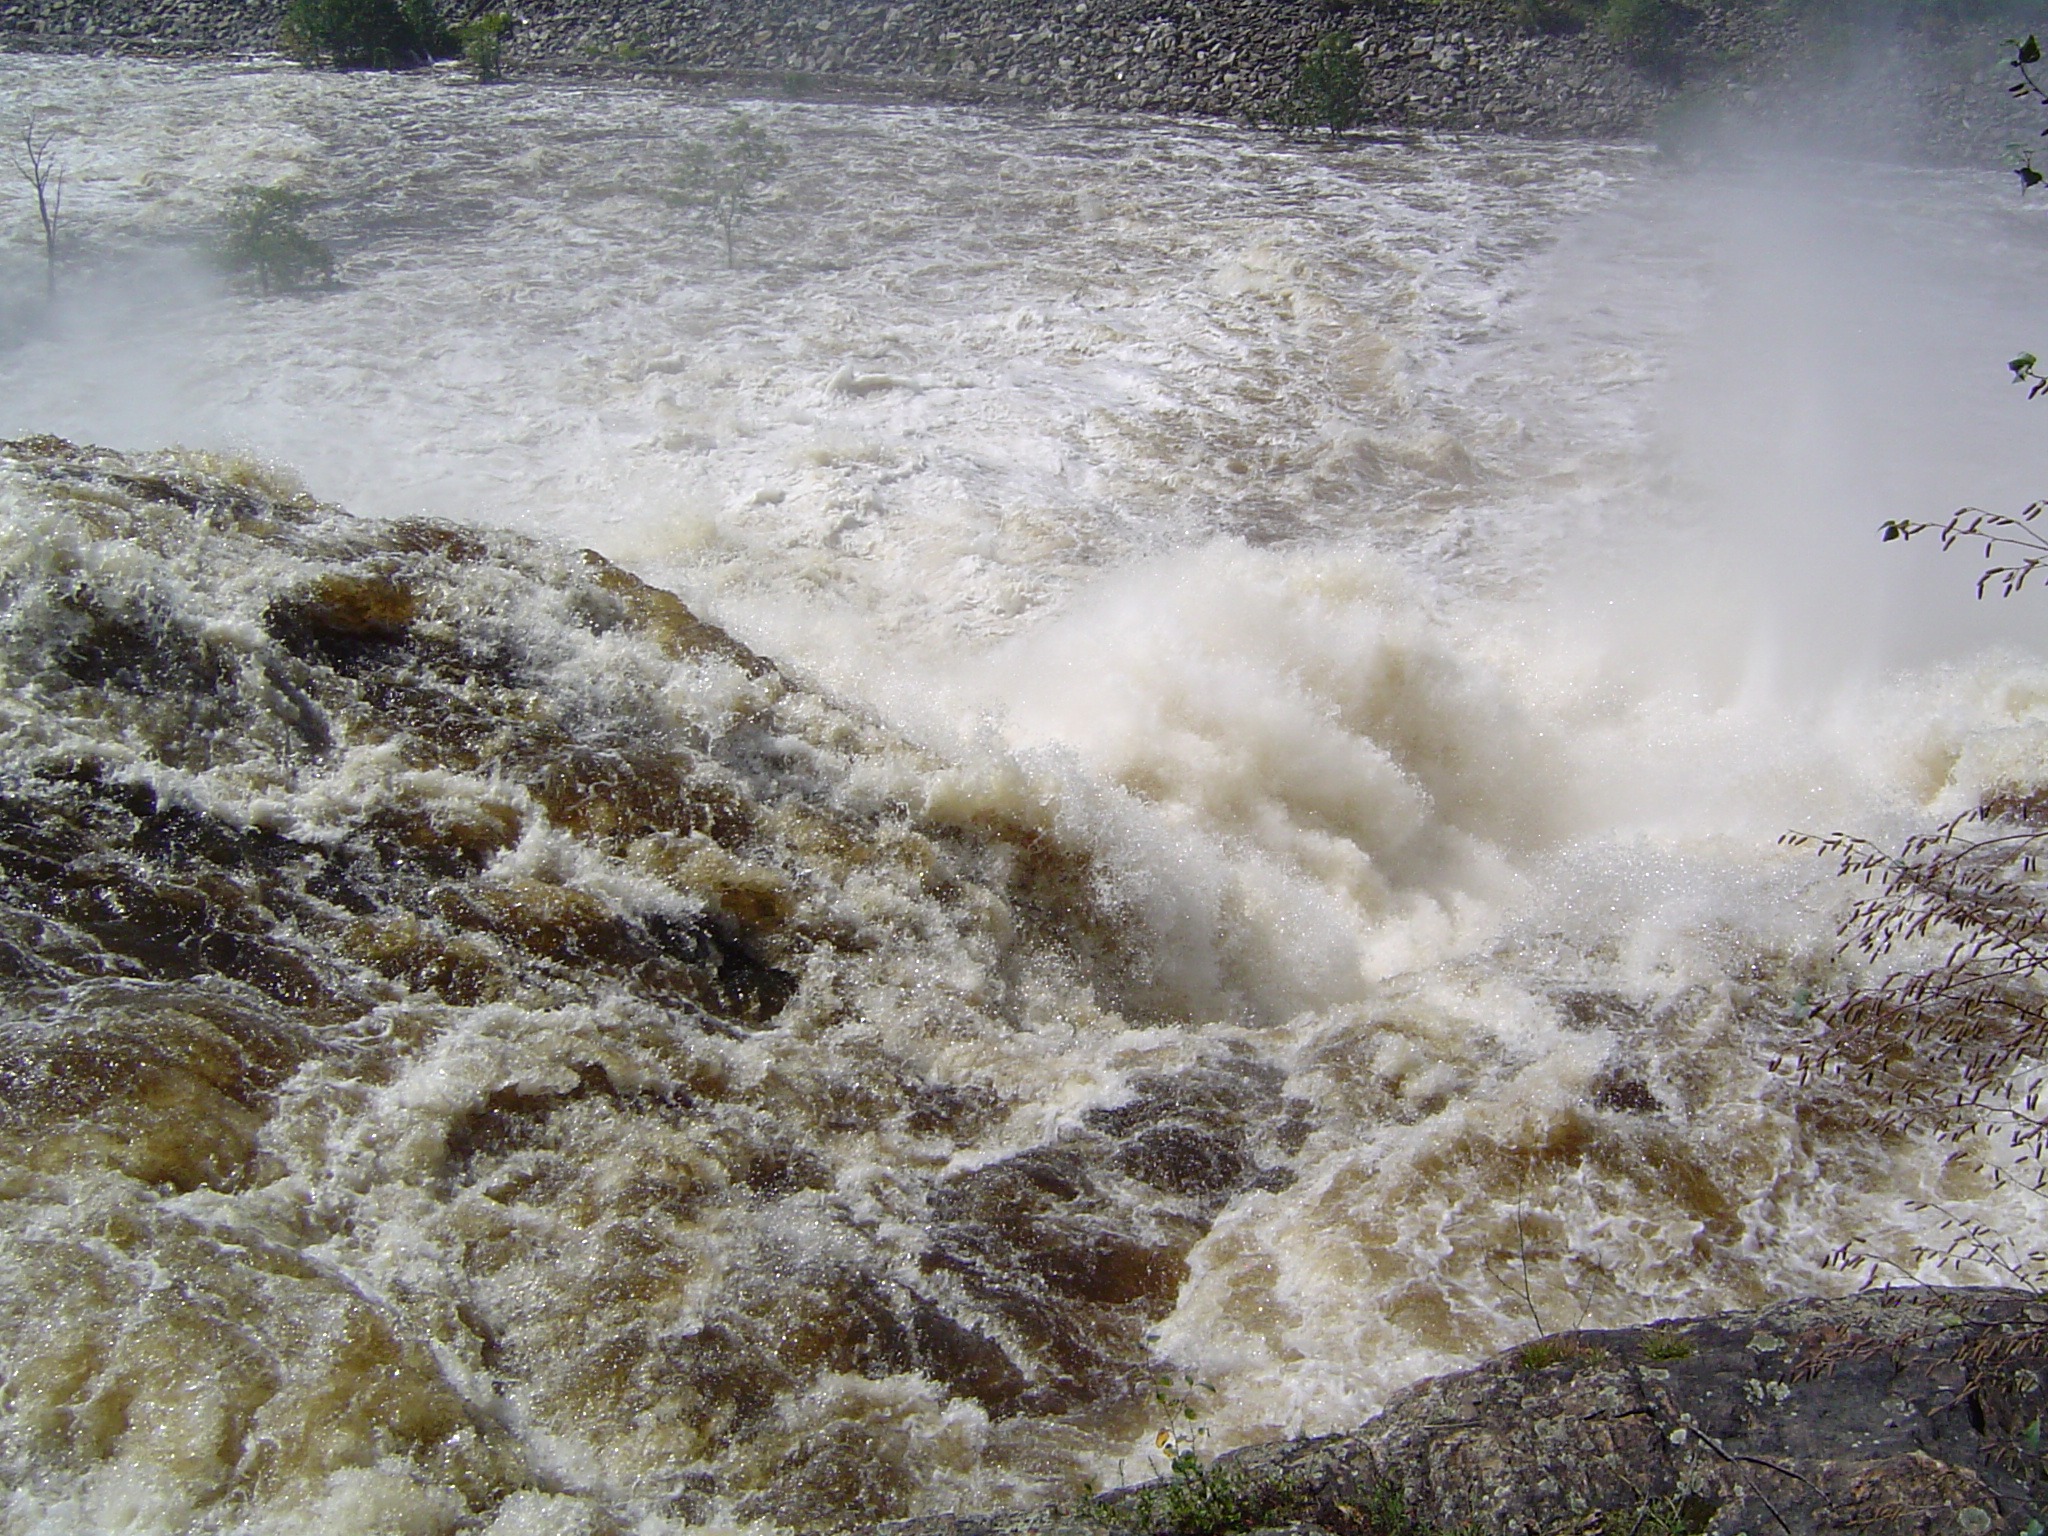
sea, water, nature, rock, waterfall, wave, river, stream, rapid, body of water, outside, rush, water feature, rushing, rushing water